Illinois Fighting Illini football

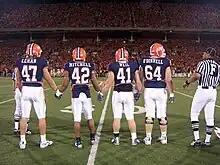
All-American Jeremy Leman (47) and Illinois' other captains take the field, 2007

Coach Bob Blackman came to Illinois from Dartmouth, where he had had a successful head coach tenure spanning more than a decade, to turn the Illini program around in 1971. Under Blackman, the Illini compiled a record of 29–36–1. In 1971, the Illini compiled a 5–6 record and finished in a three-way tie for third place in the Big Ten Conference. The team's offensive leaders were quarterback Mike Wells with 1,007 passing yards, running back John Wilson with 543 rushing yards, and wide receiver Garvin Roberson with 372 receiving yards. Punter/halfback Terry Masar was selected as the team's most valuable player.